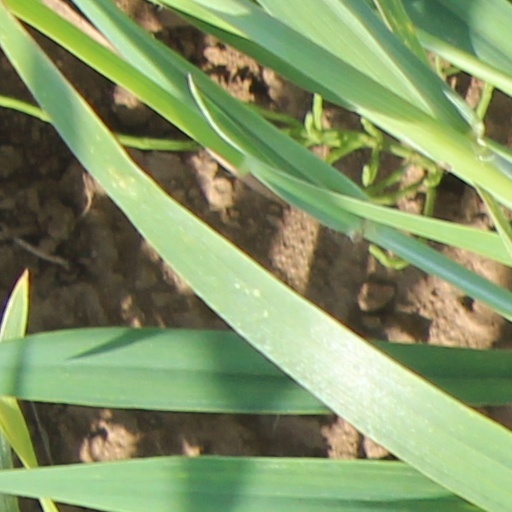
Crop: wheat